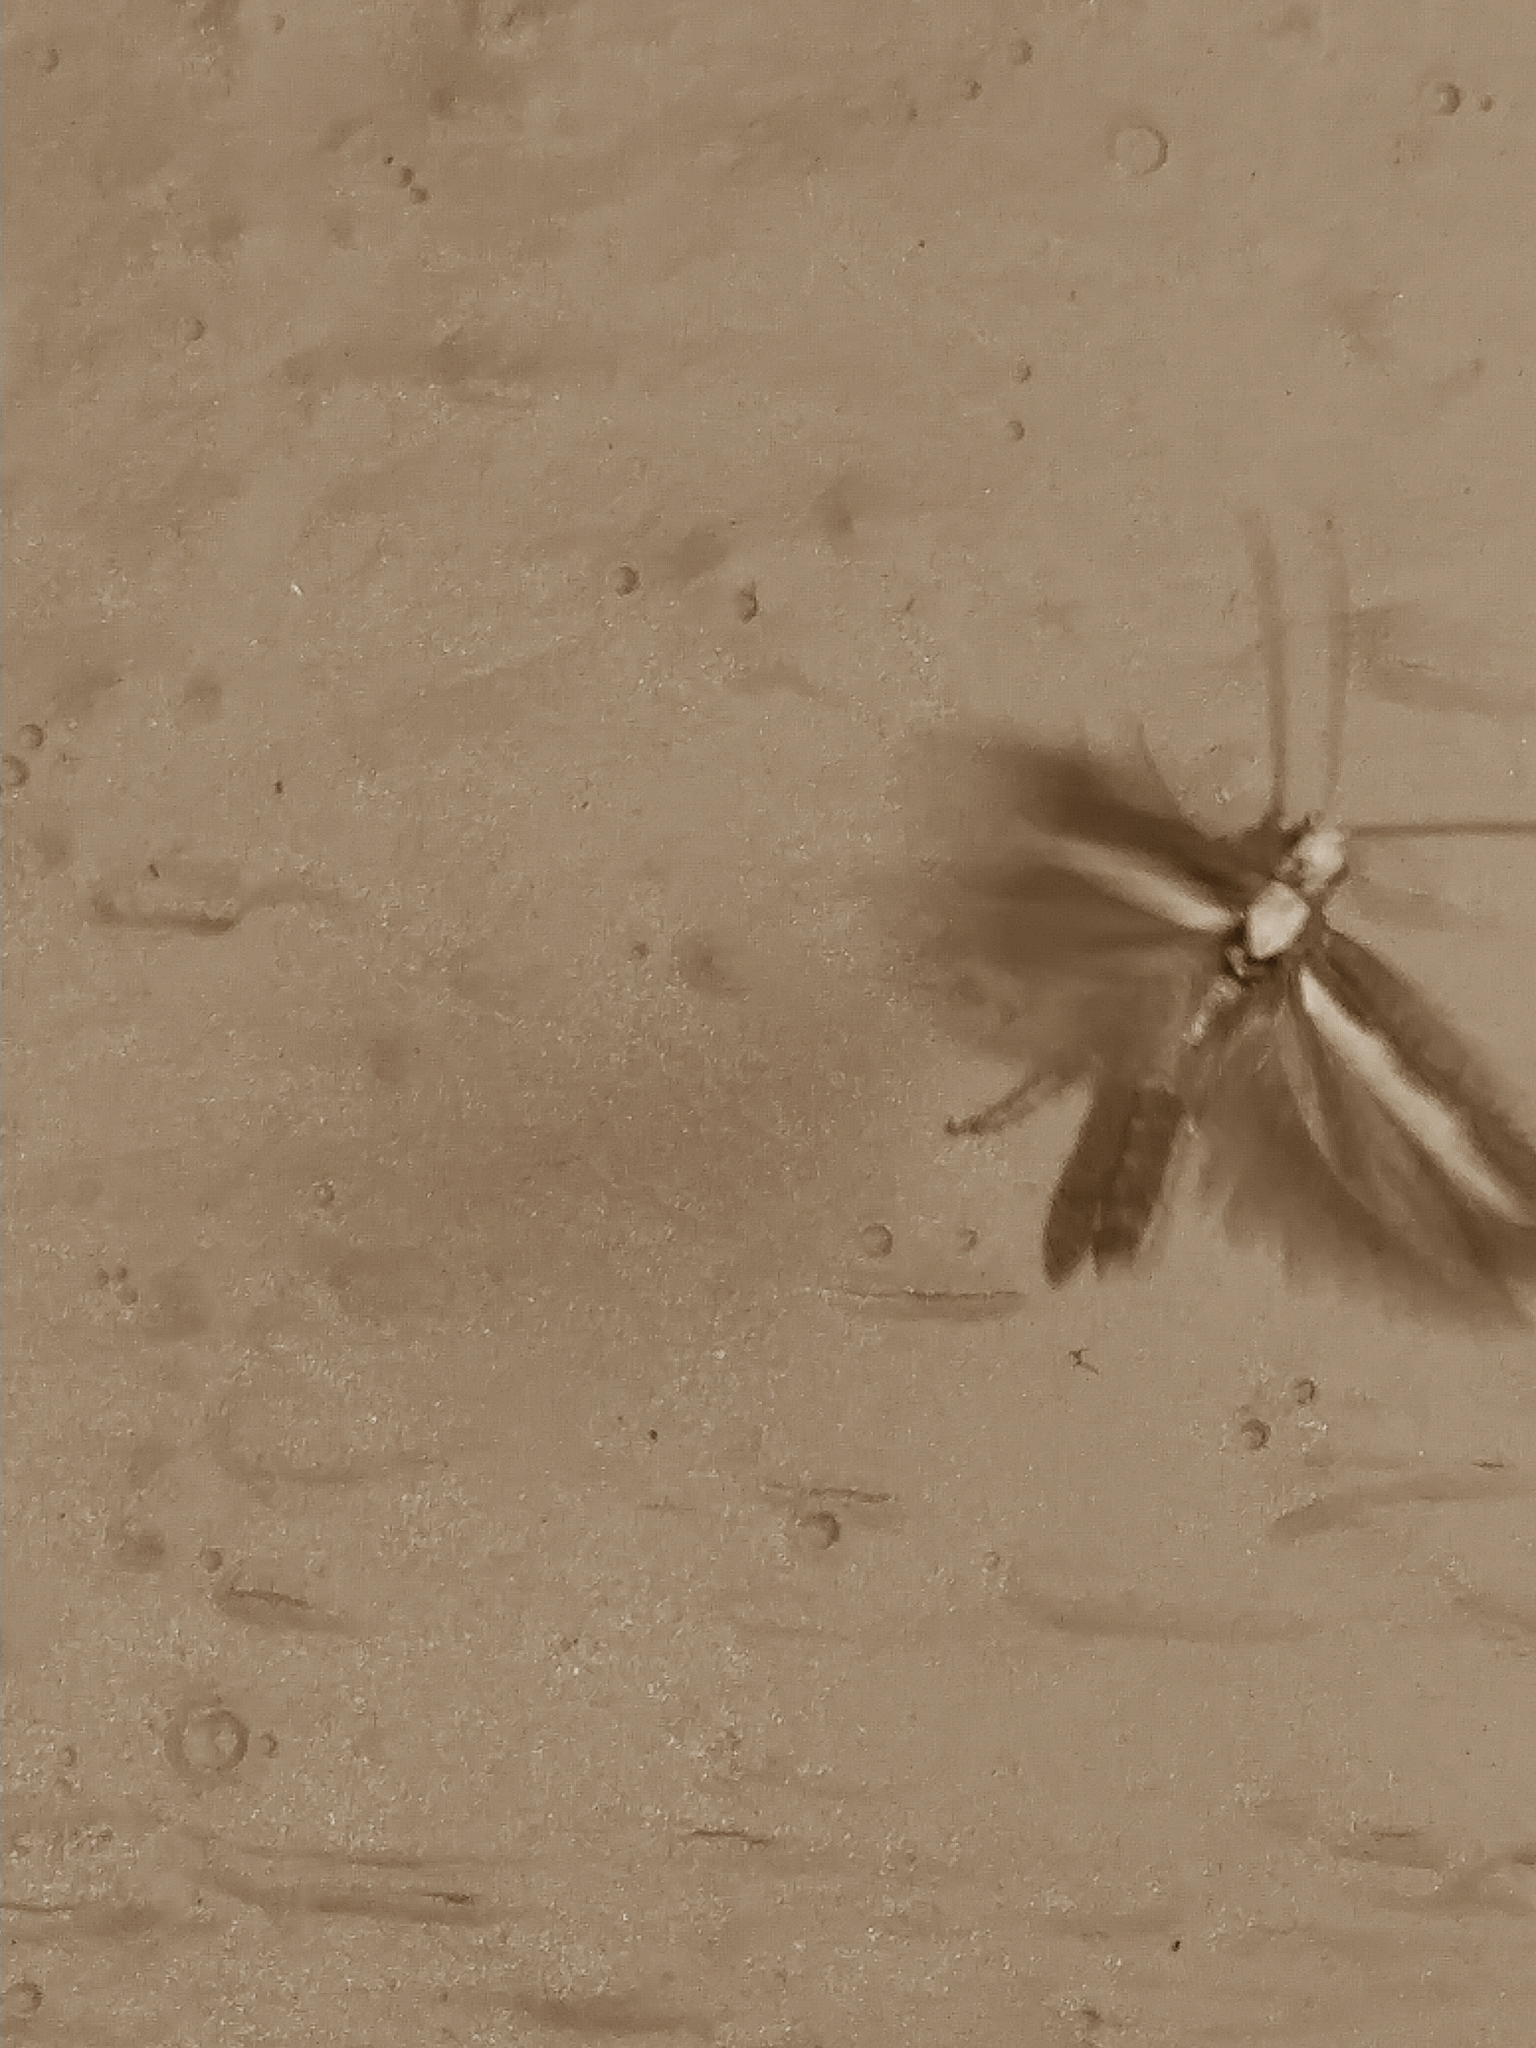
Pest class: diamondback_moth